Pity Sex

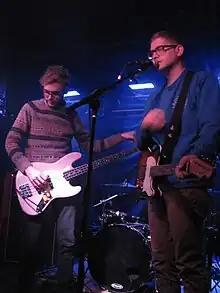

Pity Sex are an American alternative rock band from Ann Arbor, Michigan. The band formed in 2011, and released two studio albums – "Feast of Love" (2013) and "White Hot Moon" (2016) – prior to their split. The band combined elements of indie rock, shoegaze, dream pop and noise rock in their music, and were described by "Pitchfork" as "post-coital pop-punk". The band announced its reunion in 2022, as part of the Sound & Fury festival line-up.